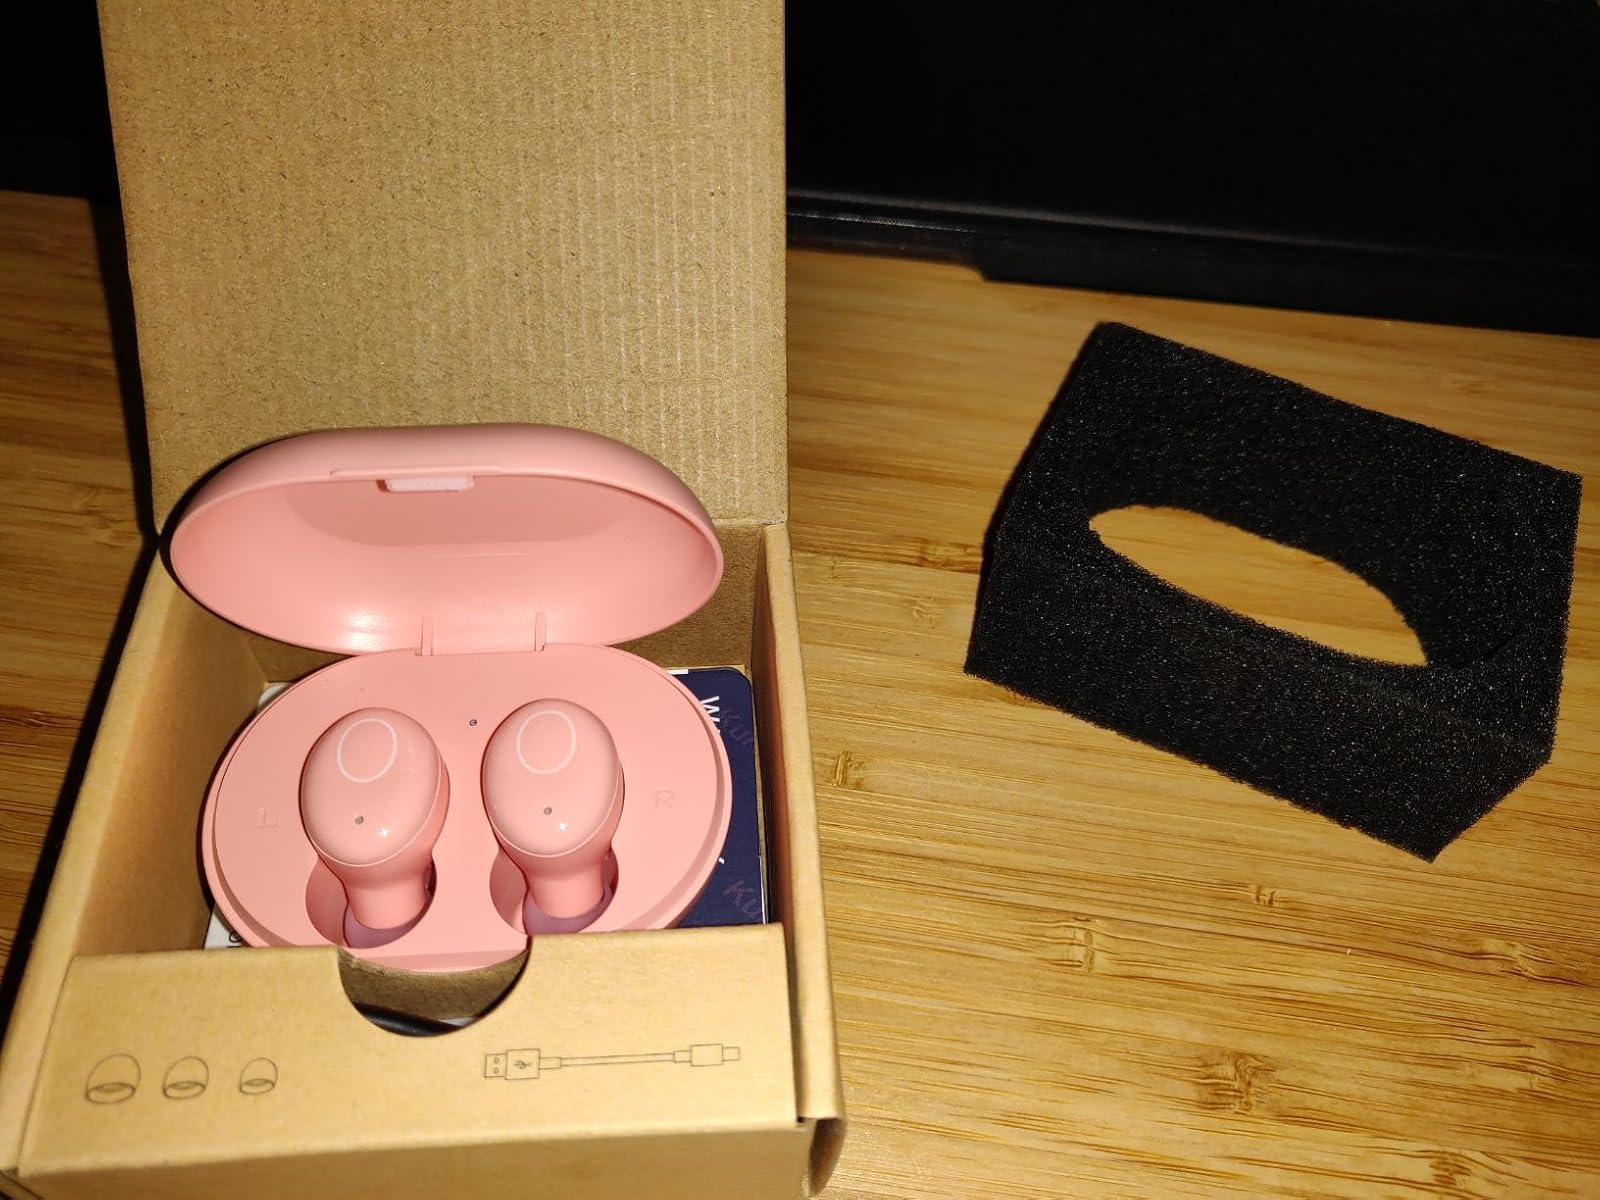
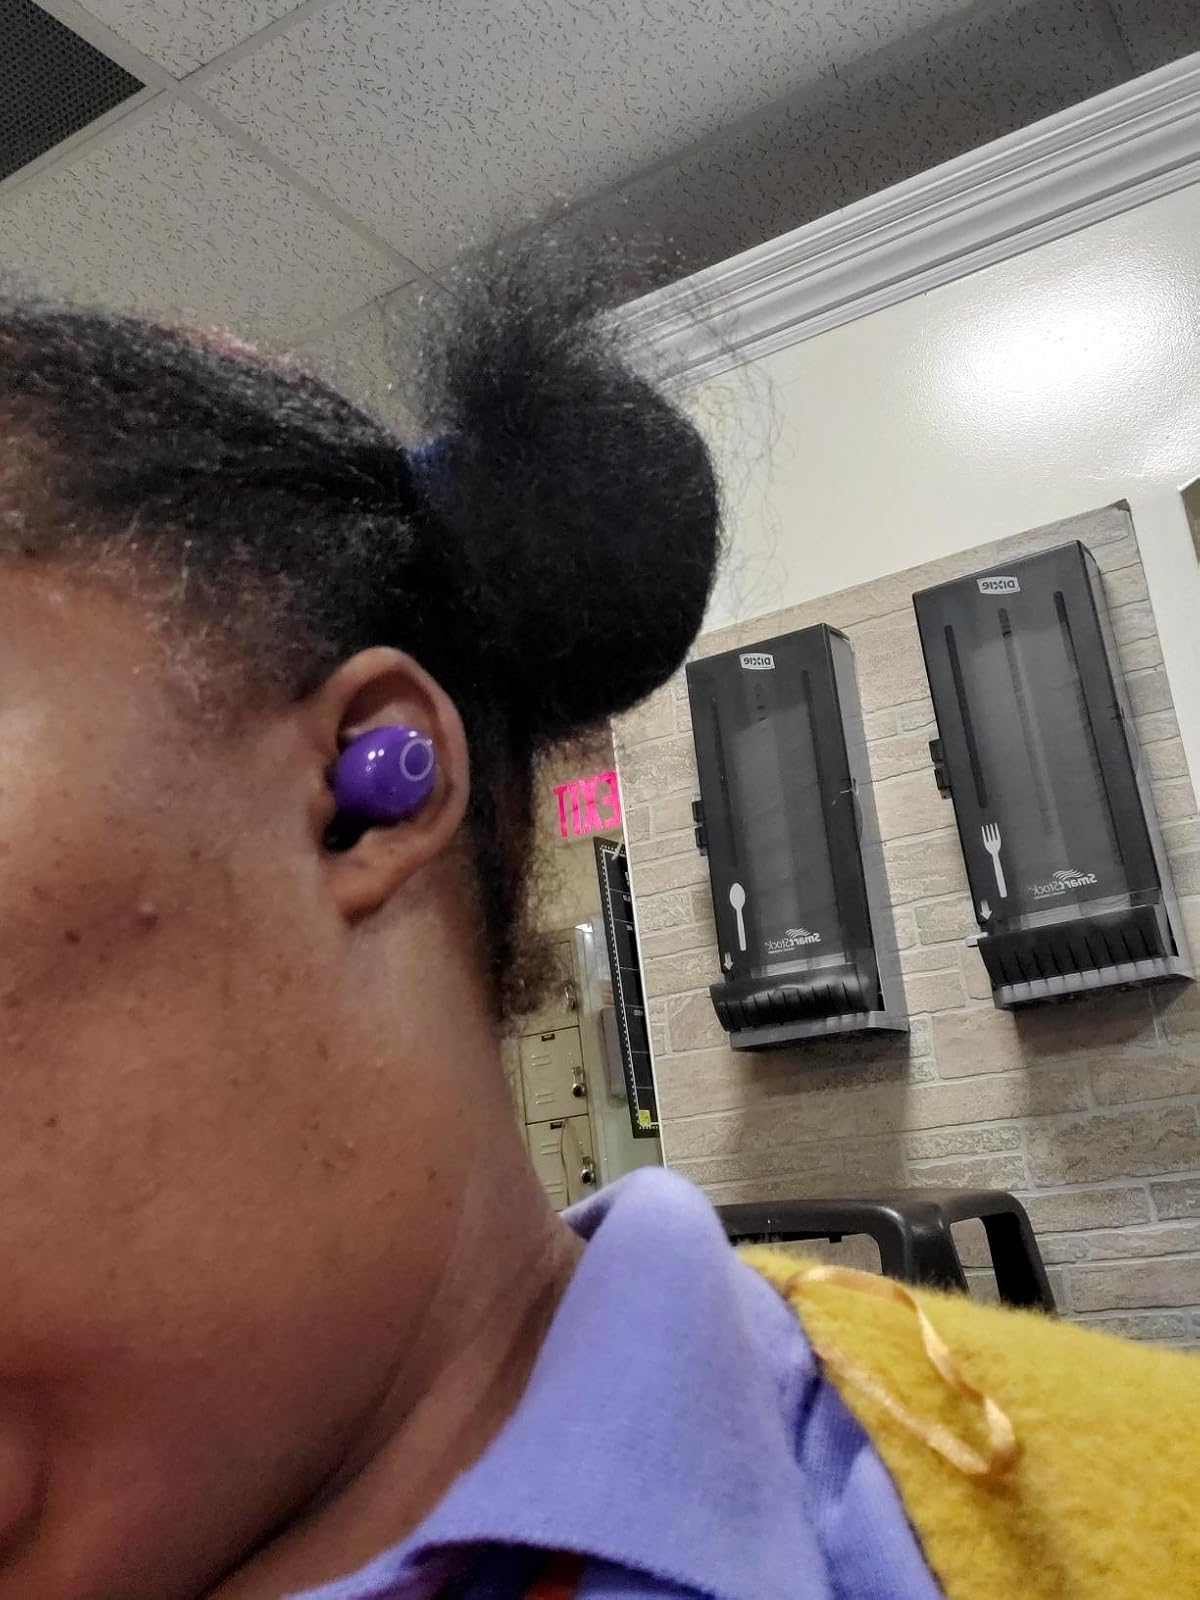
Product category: earbuds
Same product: no